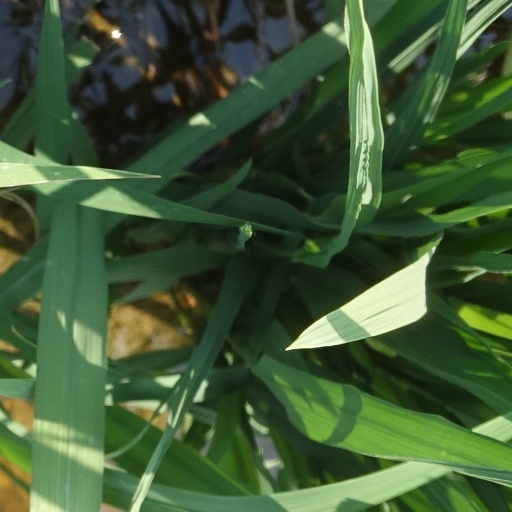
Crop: rice